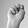
ASL letter: N